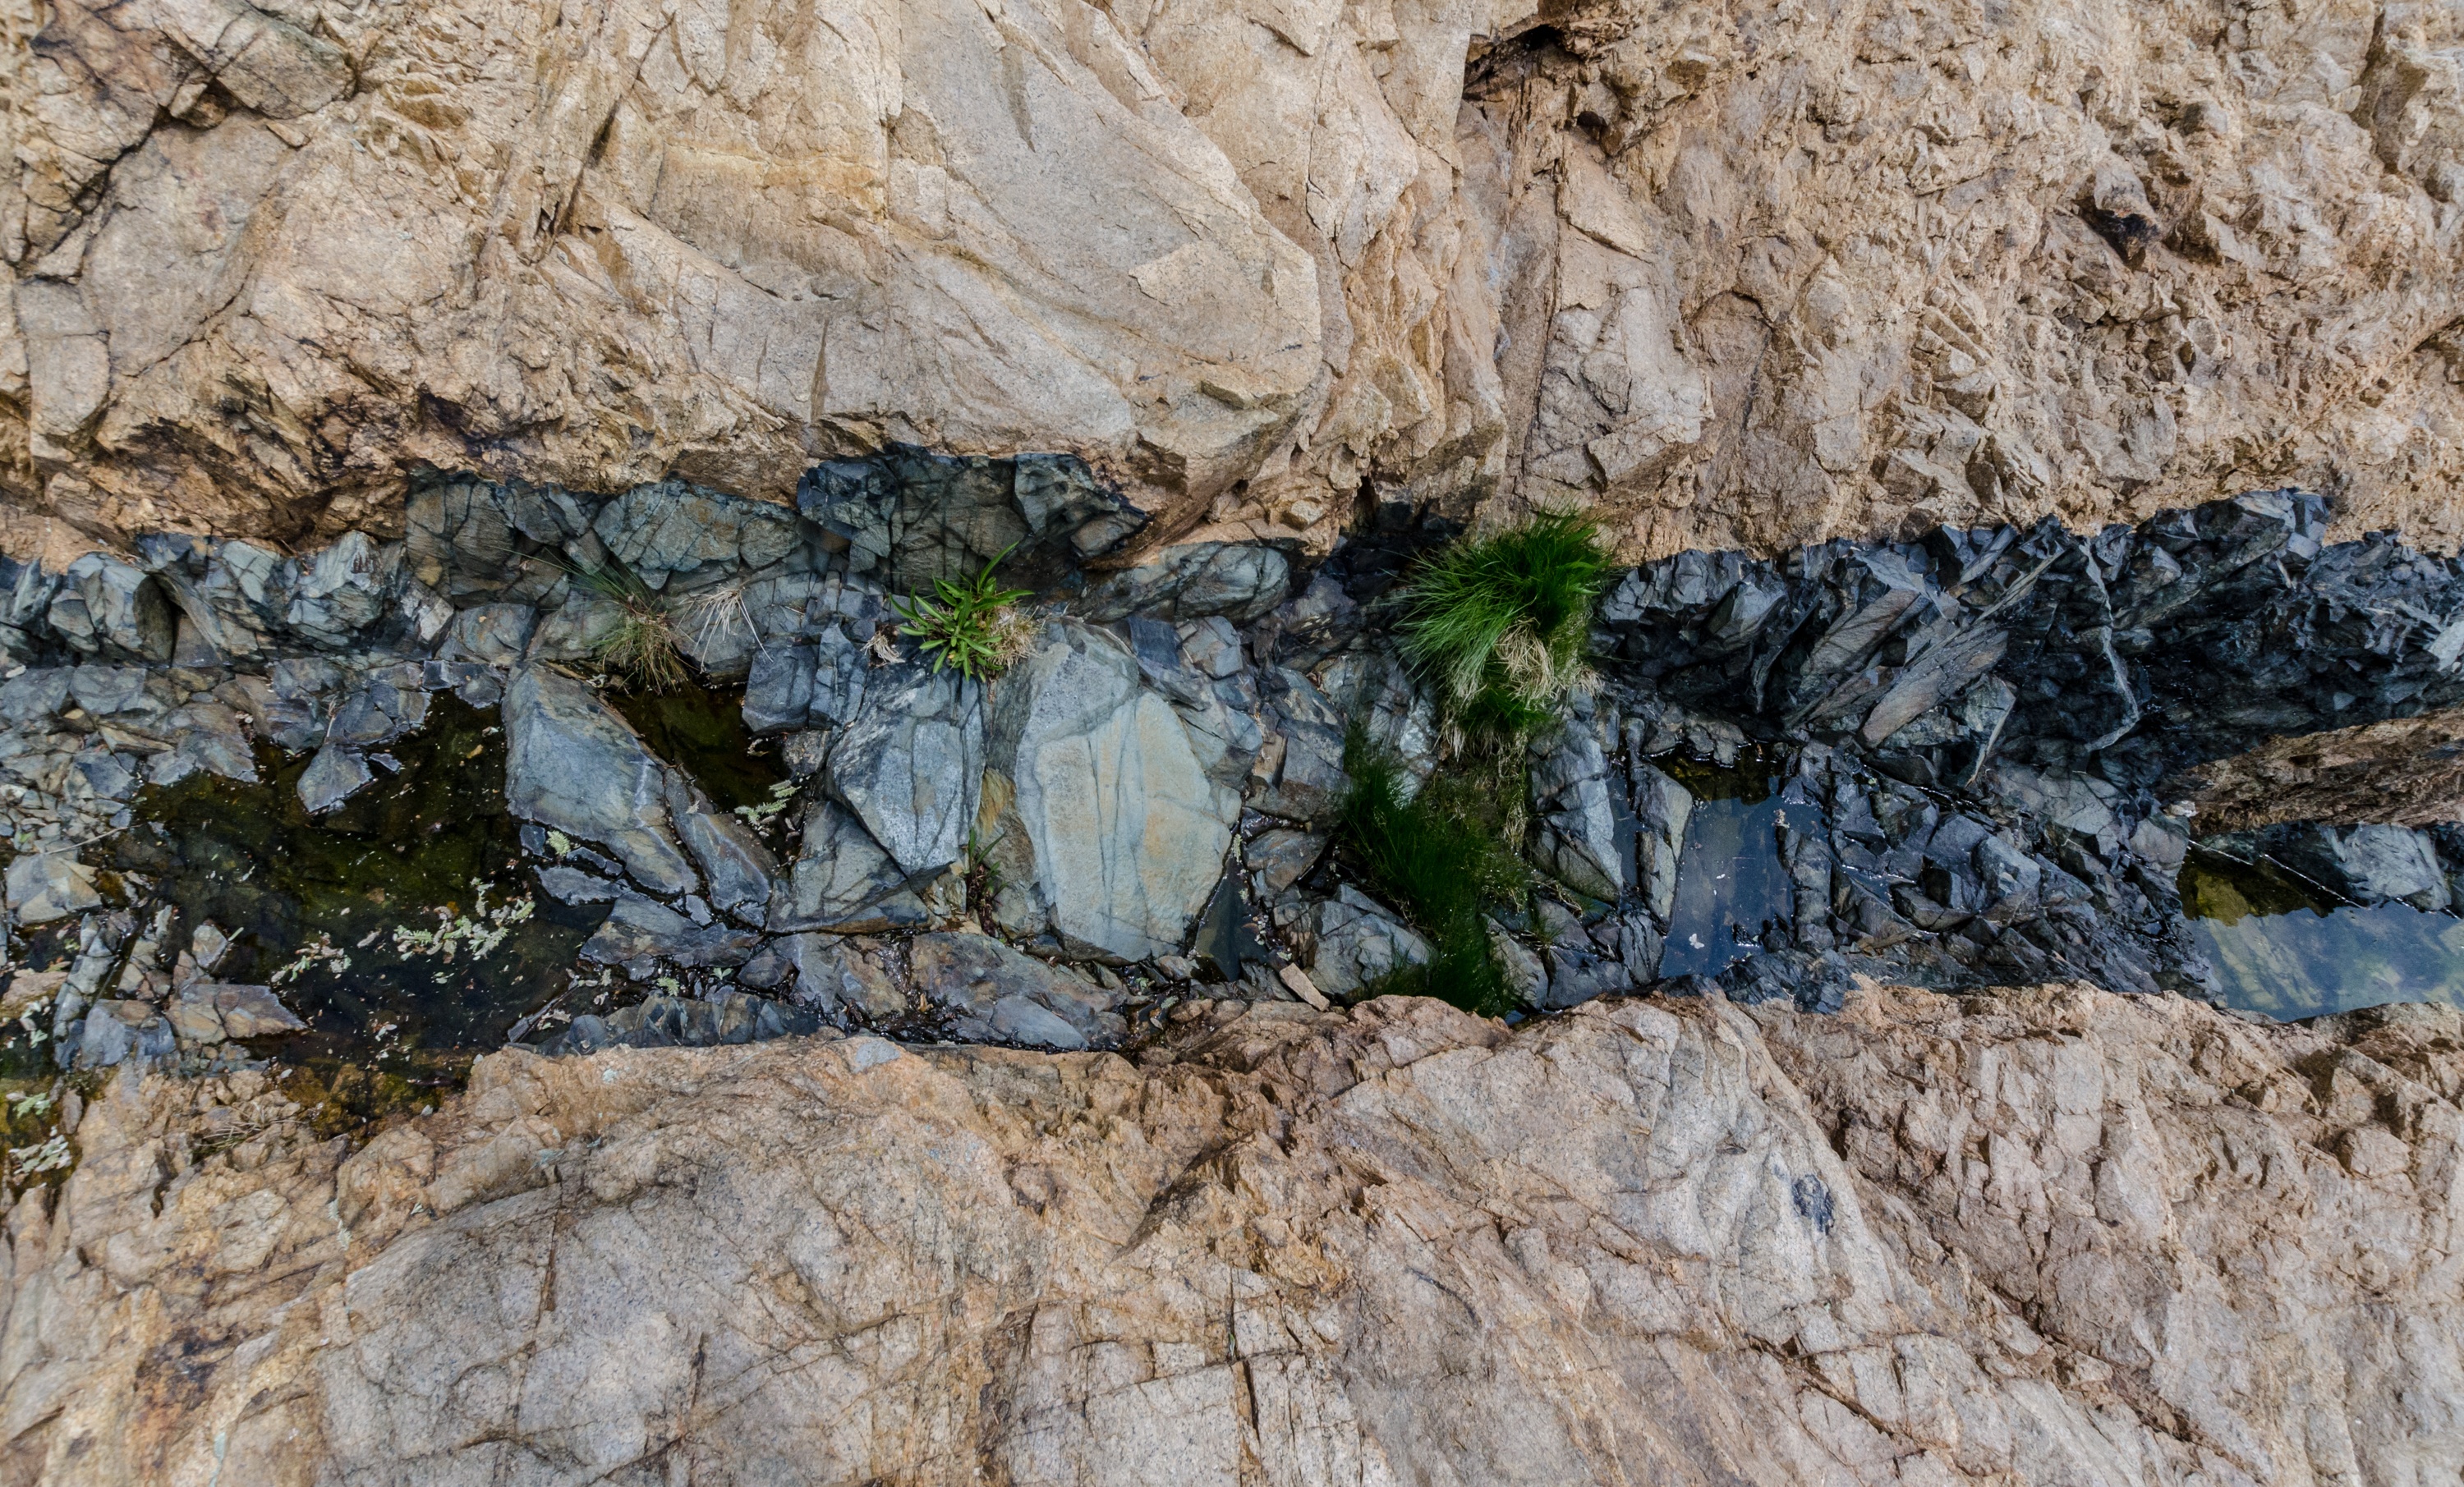
rock, formation, cliff, soil, terrain, material, geology, outcrop, boulder, wadi, bedrock